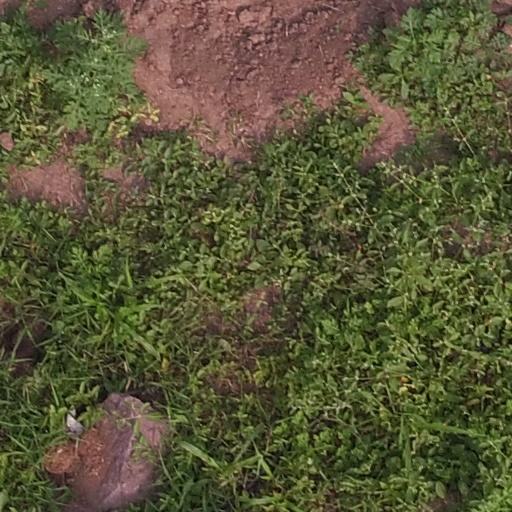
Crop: maize; corn